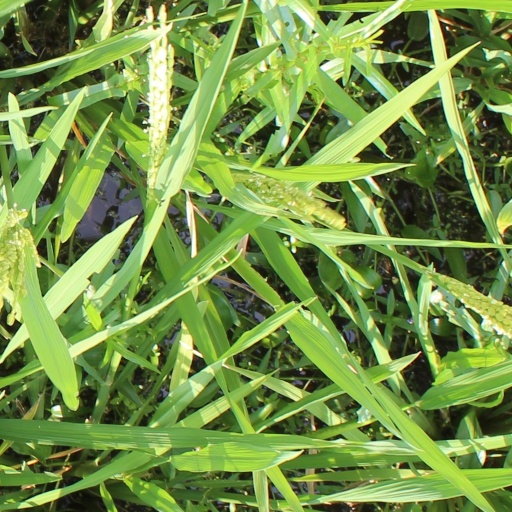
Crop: rice